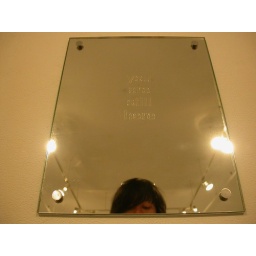
An oft-overlooked building in Montreal that houses several art galleries.